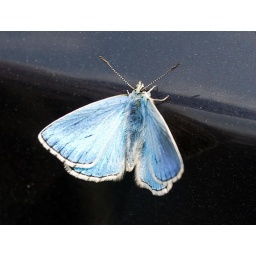
Blue butterfly in supermarket car park, Lalinde. origfilename:20080620_004